Royal Observer Corps

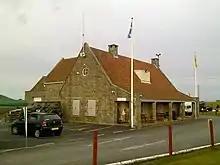
Surface building accessing "Scotland's Secret Bunker", Anstruther. A Sub-Regional Seat of Government bunker and home to a nuclear reporting cell.

Intelligence reports detailing the threat posed by Germany's flying bombs resulted in the instigation of "Operation Totter", whereby ROC posts would fire 'Snowflake' illuminating rocket flares in order to alert RAF fighters to the presence of V-1 flying bombs. Observers at the coastal post of Dymchurch identified the very first of these weapons and within seconds of their report the defences were in action.